Mogadishu

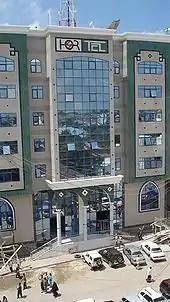
Hormuud Telecom is one of many firms with headquarters in Mogadishu

Mogadishu is situated on the Indian Ocean coast of the Horn of Africa of Northeast Africa, in the Banaadir administrative region ("gobol") in southeastern Somalia. The region itself is coextensive with the city and is much smaller than the historical province of Benadir. The city is administratively divided into eighteen districts of Abdiaziz, Bondhere, Daynile, Dharkenley, Hamar-Jajab, Hamar-Weyne, Heliwa, Hodan, Howl-Wadag, Karan, Shangani, Shibis, Waberi, Wadajir, Wardhigley and Yaqshid. Features of the city include the Hamarwein old town, the Bakaara Market, and Gezira Beach. The sandy beaches of Mogadishu have vibrant coral reefs, and are prime real estate for the first tourist resorts in many years.